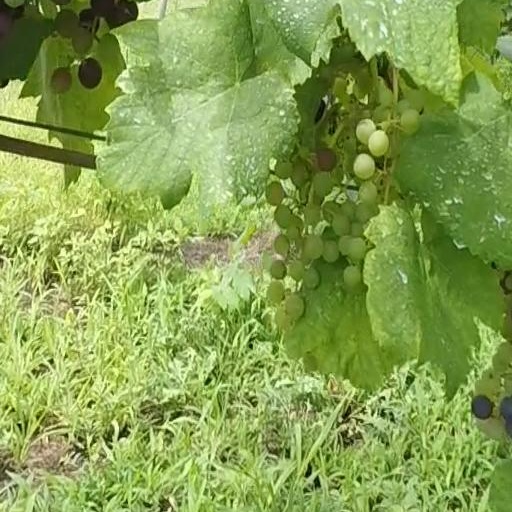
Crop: grape